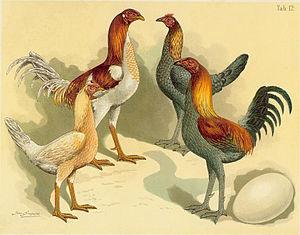
Le combattant du Nord est une race de poules domestiques dont on destine les coqs au combat. Il existe également des souches pour les expositions.